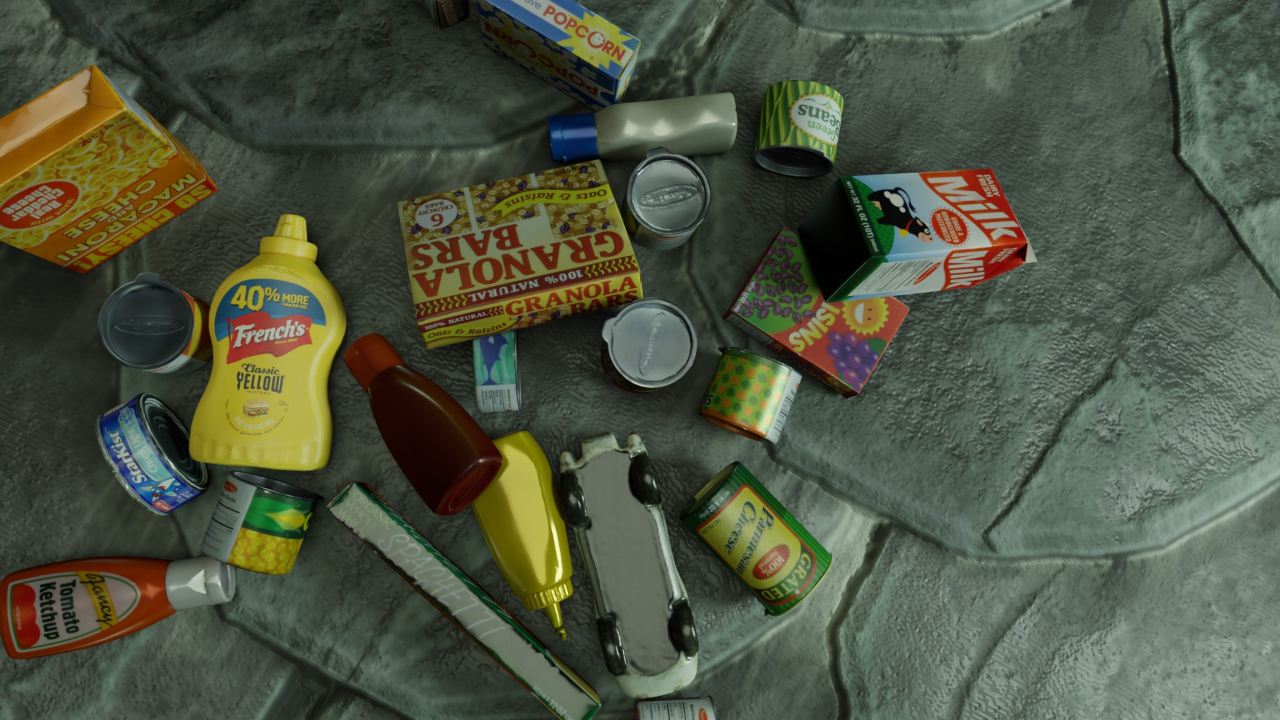
Question:
What are the five normalized (x, y) points between 0 and 1 in the image that outline the grasp plane for the box of organic whole wheat spaghetti? Your answer should be as Grasp center: [], Left finger base: [], Right finger base: [], Left finger tip: [], Right finger tip: [].
Answer: Grasp center: [0.366406, 0.877778], Left finger base: [0.411719, 0.805556], Right finger base: [0.320312, 0.952778], Left finger tip: [0.4125, 0.793056], Right finger tip: [0.326562, 0.929167]